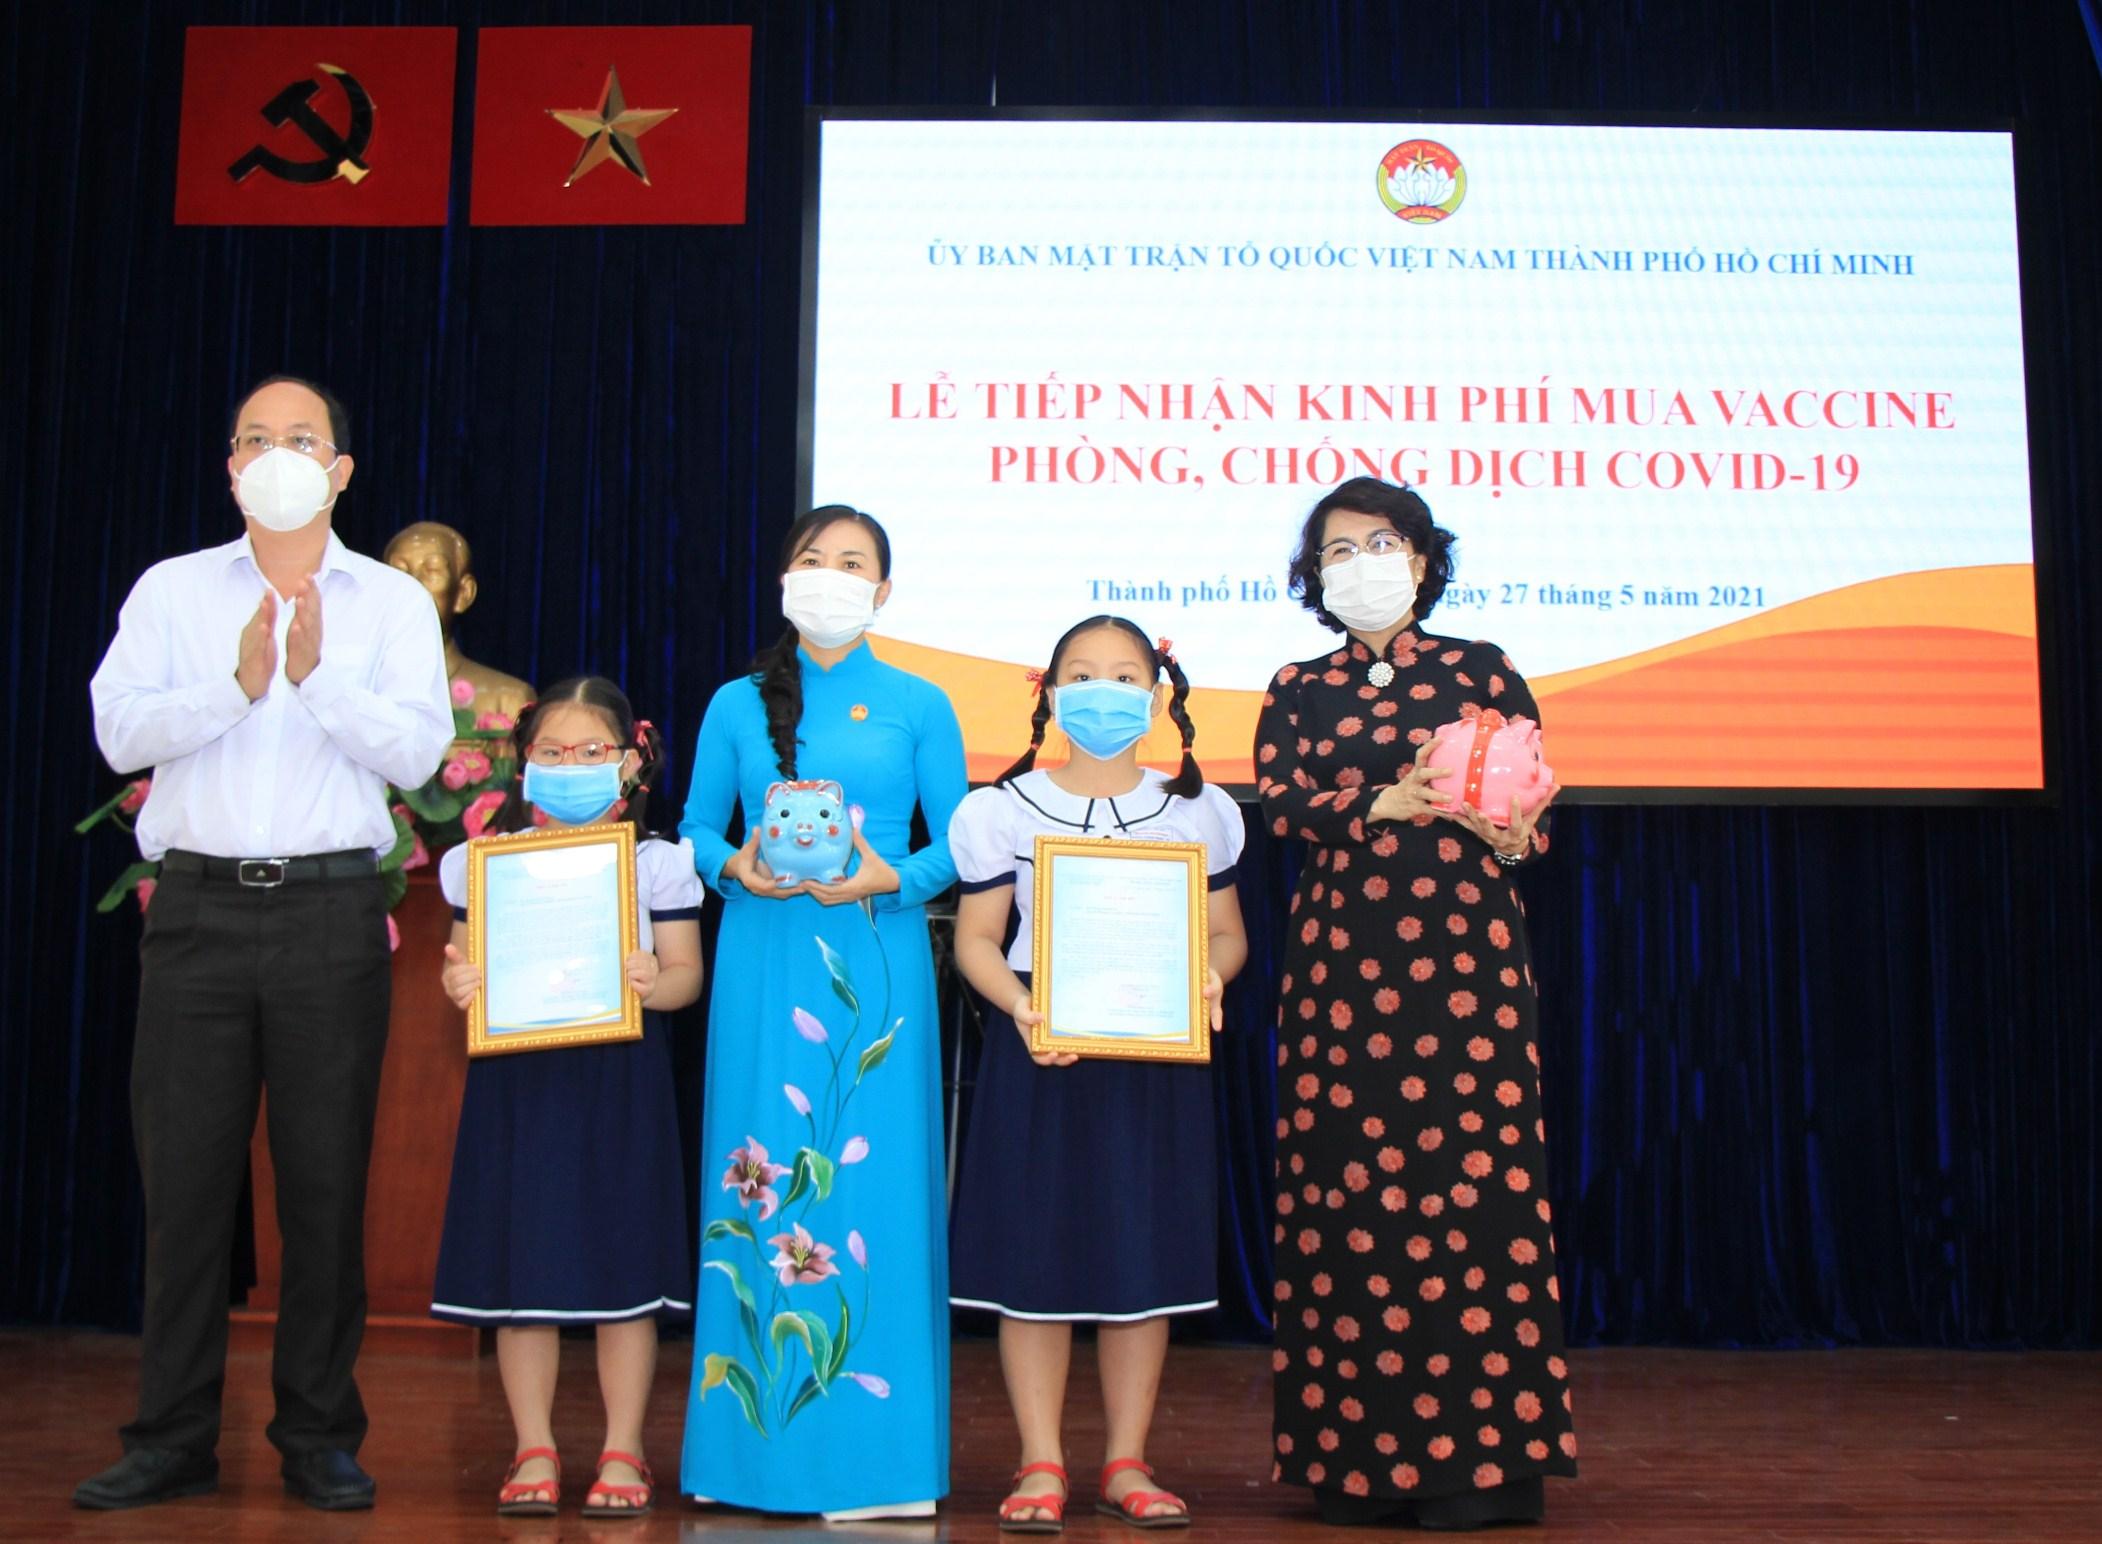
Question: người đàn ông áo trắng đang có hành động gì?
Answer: người đàn ông áo trắng đang vỗ tay